Spiceworld (album)

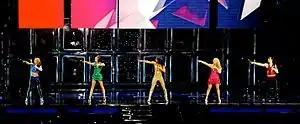
The group performing a remix version of the "Spice Up Your Life" during the show's encore, in Toronto in February 2008

The Spice Girls performed "Spice Up Your Life" for the first time in the United Kingdom on 27 September 1997, on BBC's programme National Lottery, which attracted more than nine million viewers. The song was subsequently performed many times on television, in both Europe and the US, including "An Audience with...", "Top of the Pops", "All That", "The Jay Leno Show", "Late Show with David Letterman", and "The Oprah Winfrey Show". "Spice Up Your Life" was also performed in many award ceremonies such as the 1997 Smash Hits! Awards, the 1997 MTV Europe Music Awards, the 1997 Billboard Music Awards, the 1997 Premios Ondas, the 1997 Channel V Music Awards, and the 2000 Brit Awards. "Too Much" was performed several times on television, including "An Audience with...", "Top of the Pops", and the 1997 Royal Variety Performance. The group also performed it at the 1997 Smash Hits! Awards, and at the 25th Annual American Music Awards. "Stop" was also performed many times on television, in both the UK and the US, including "An Audience with...", "Top of the Pops", "The Tonight Show with Jay Leno", and the "Late Show with David Letterman". For their "Stop" performance at the 1998 Brit Awards, the group adopted a Supremes-like look, and appeared on the stage in a 1960-style car. The group performed "Stop" and "Viva Forever" without Halliwell in Modena, Italy; for the annually hosted Pavarotti & Friends charity concert in June 1998. "Viva Forever" was performed with Halliwell on "Top of the Pops" on 21 May 1998 and without her on 27 May 1998 at the National Lottery. In October 1997 the Spice Girls held a two-date concert on Abdi İpekçi Arena in Istanbul, Turkey, performing four songs of "Spiceworld": "Spice Up Your Life", "Too Much", "Saturday Night Divas" and "Stop". The performance was broadcast on Showtime in a pay-per-view event titled "Spice Girls in Concert Wild!".